Bicester North railway station

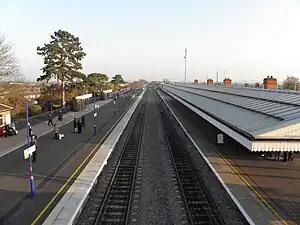
The station in 2011, after completion of widening work on the southbound platform

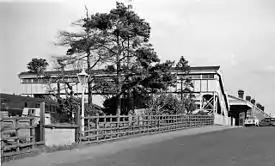
Station entrance in 1961

Bicester North is a station on the Chiltern Main Line, one of two stations serving the market town of Bicester in Oxfordshire. Services operated by Chiltern Railways run south to and north to , and .